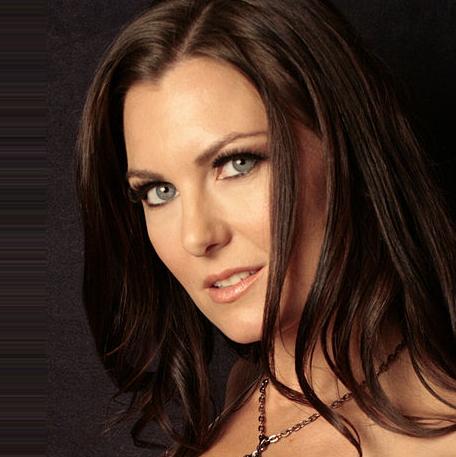
Age: 31